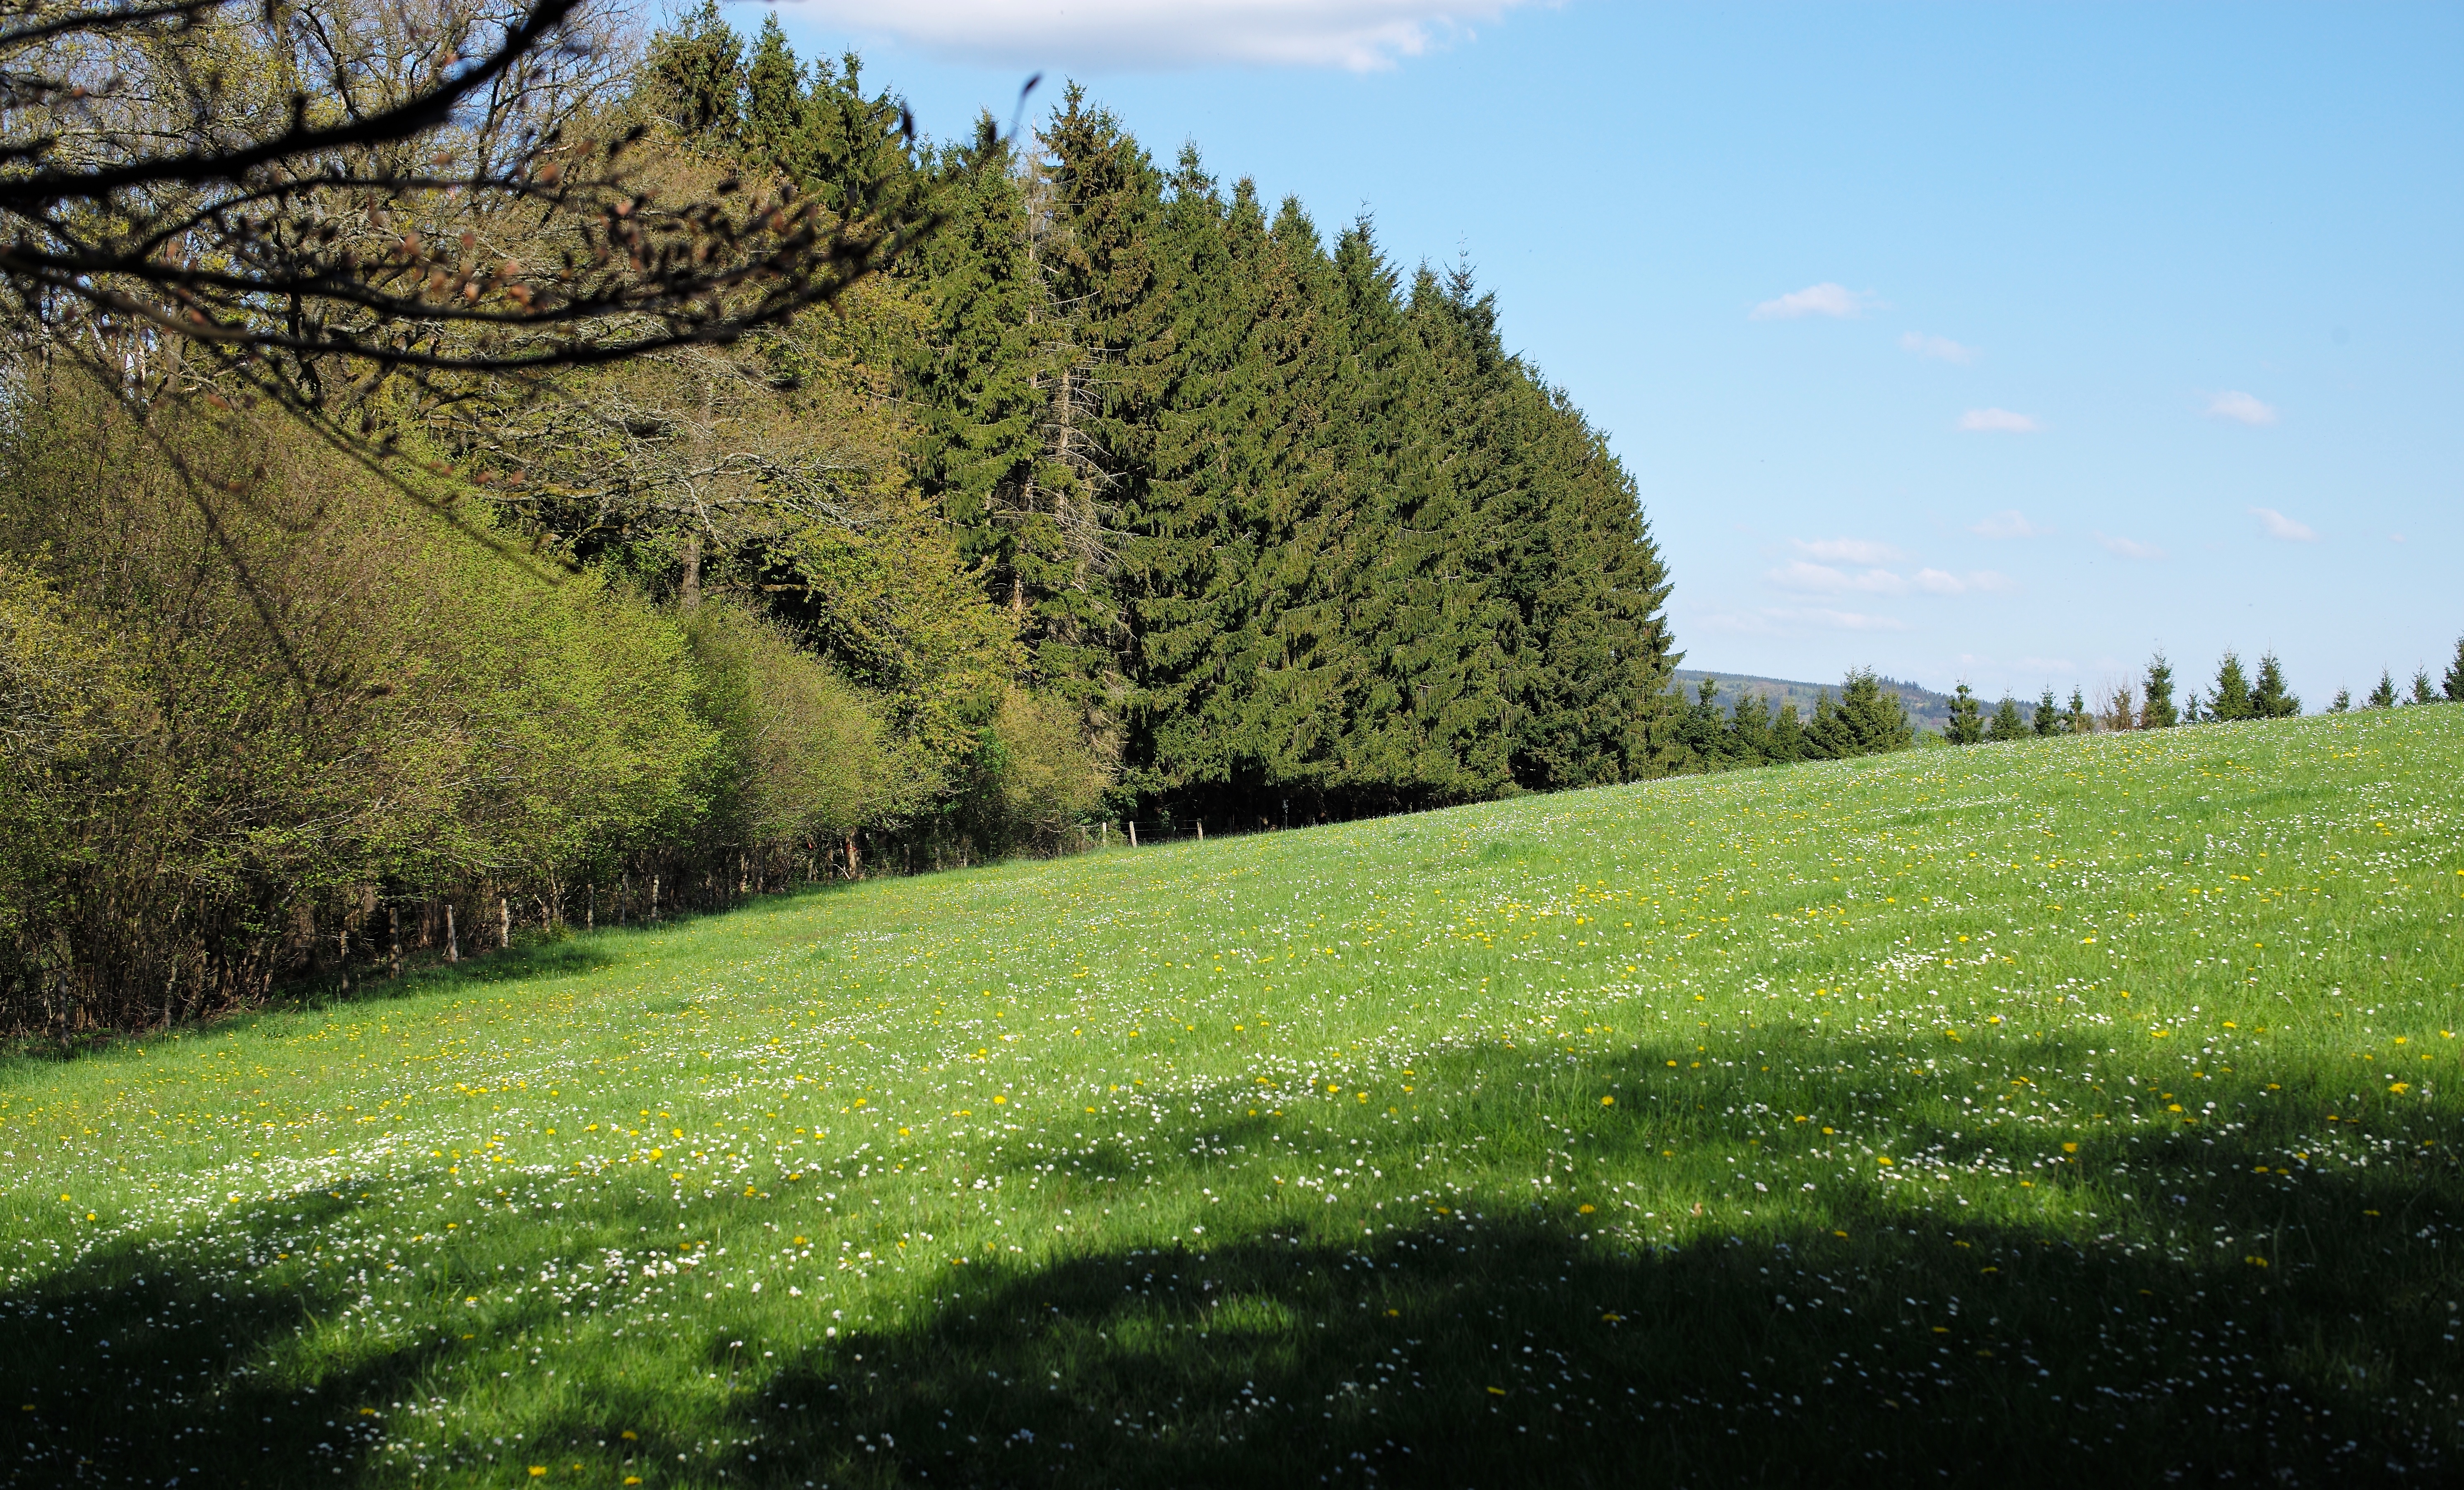
landscape, tree, nature, forest, grass, mountain, plant, hiking, field, lawn, meadow, prairie, hill, flower, travel, europe, spring, green, pasture, belgium, woods, grassland, shrub, plantation, woodland, habitat, leica, ardennes, stoumont, ecosystem, rural area, natural environment, grass family, woody plant